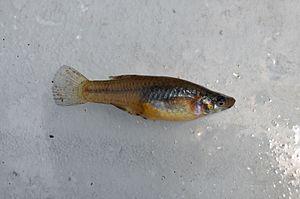
Le Guppy est une des espèces de guppy, nom vernaculaire regroupant plusieurs espèces de poissons d'eau douce tropicale de la famille des Poeciliidae. Originaire d'Amérique du Sud, ce guppy a été introduit dans de nombreux pays pour lutter contre les moustiques, avec une efficacité limitée et non sans risques écologiques selon une alerte scientifique lancée en 2016. Il s'agit d'un poisson ovovivipare apprécié en aquariophilie. Dans certains pays, dont la France, des races ou variétés du guppy, créées au sein des élevages ont acquis un statut juridique d'animal domestique. Le mâle est souvent le plus beau. Pour que les guppys se reproduisent il faut 1 mâle et 2 ou 3 femelles. Les guppys font plusieurs bébés lors de la reproduction.